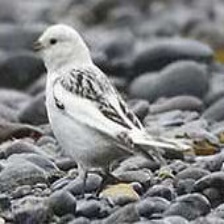
Species: MCKAYS BUNTING
Scientific name: PLECTROPHENAX HYPERBOREUS
ImageNet parent category: indigo_bunting